White Dominicans

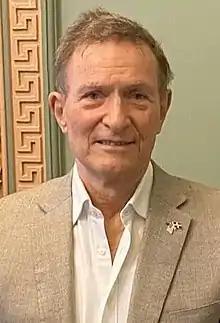
Roberto Álvarez became Foreign Minister in 2020.

The Puerto Rican population in the Dominican Republic has been steadily climbing recently, and the country now has a large and fast growing Venezuelan population, of which whom make up the second largest immigrant group in Dominican Republic after Haitians.